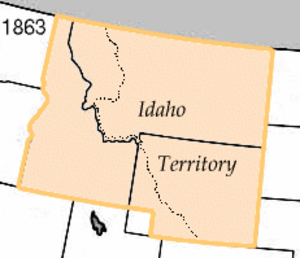
Le Territoire de l'Idaho était un territoire organisé des États-Unis qui exista de 1863 à 1890.